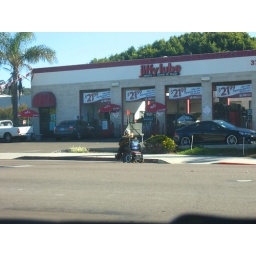
some old bag driving her Rascal in the street w/ people honking at her